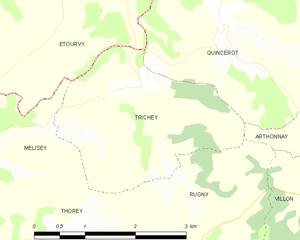
Carte des communes françaises Trichey